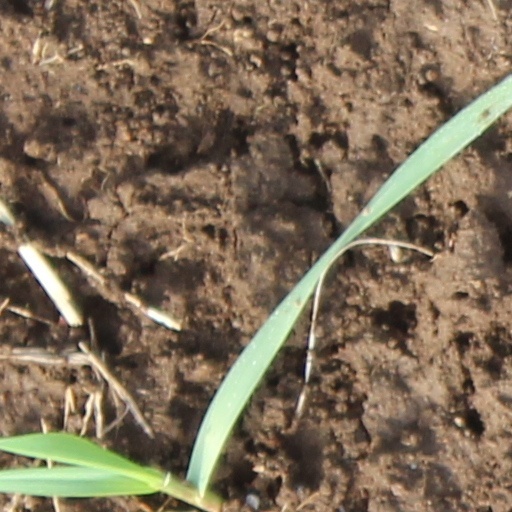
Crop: wheat